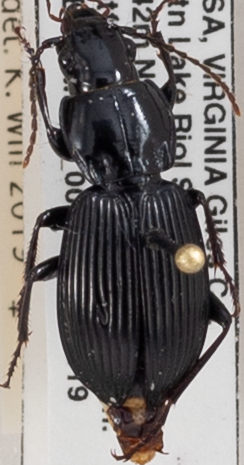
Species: Pterostichus coracinus
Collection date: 2018-06-19
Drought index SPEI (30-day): -0.54
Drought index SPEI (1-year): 0.32
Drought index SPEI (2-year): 0.63